List of awards and nominations received by Junoon

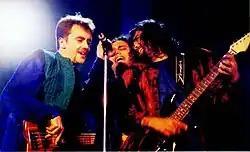
Junoon performing live at the Channel V Music Awards in 1998.

Junoon is a Pakistani sufi rock band, formed in 1990 by lead guitarist Salman Ahmad. The band has released seven studio albums: "Junoon" (1991), "Talaash" (1993), "Inquilaab" (1996), "Azadi" (1997), "Parvaaz" (1999), "Andaz" (2001), and "Dewaar" (2003). All of the albums have been released through EMI. As one of the most commercially successful sufi rock bands of all time, Junoon have sold over 30 million albums worldwide.